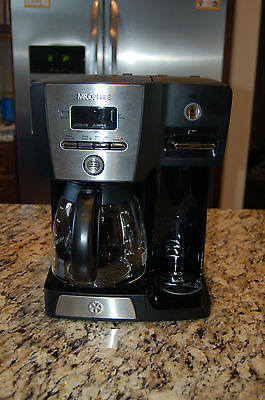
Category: coffee maker